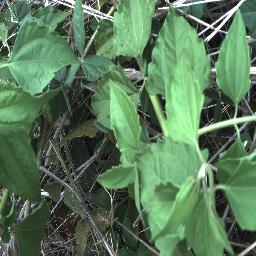
Label: siam_weed